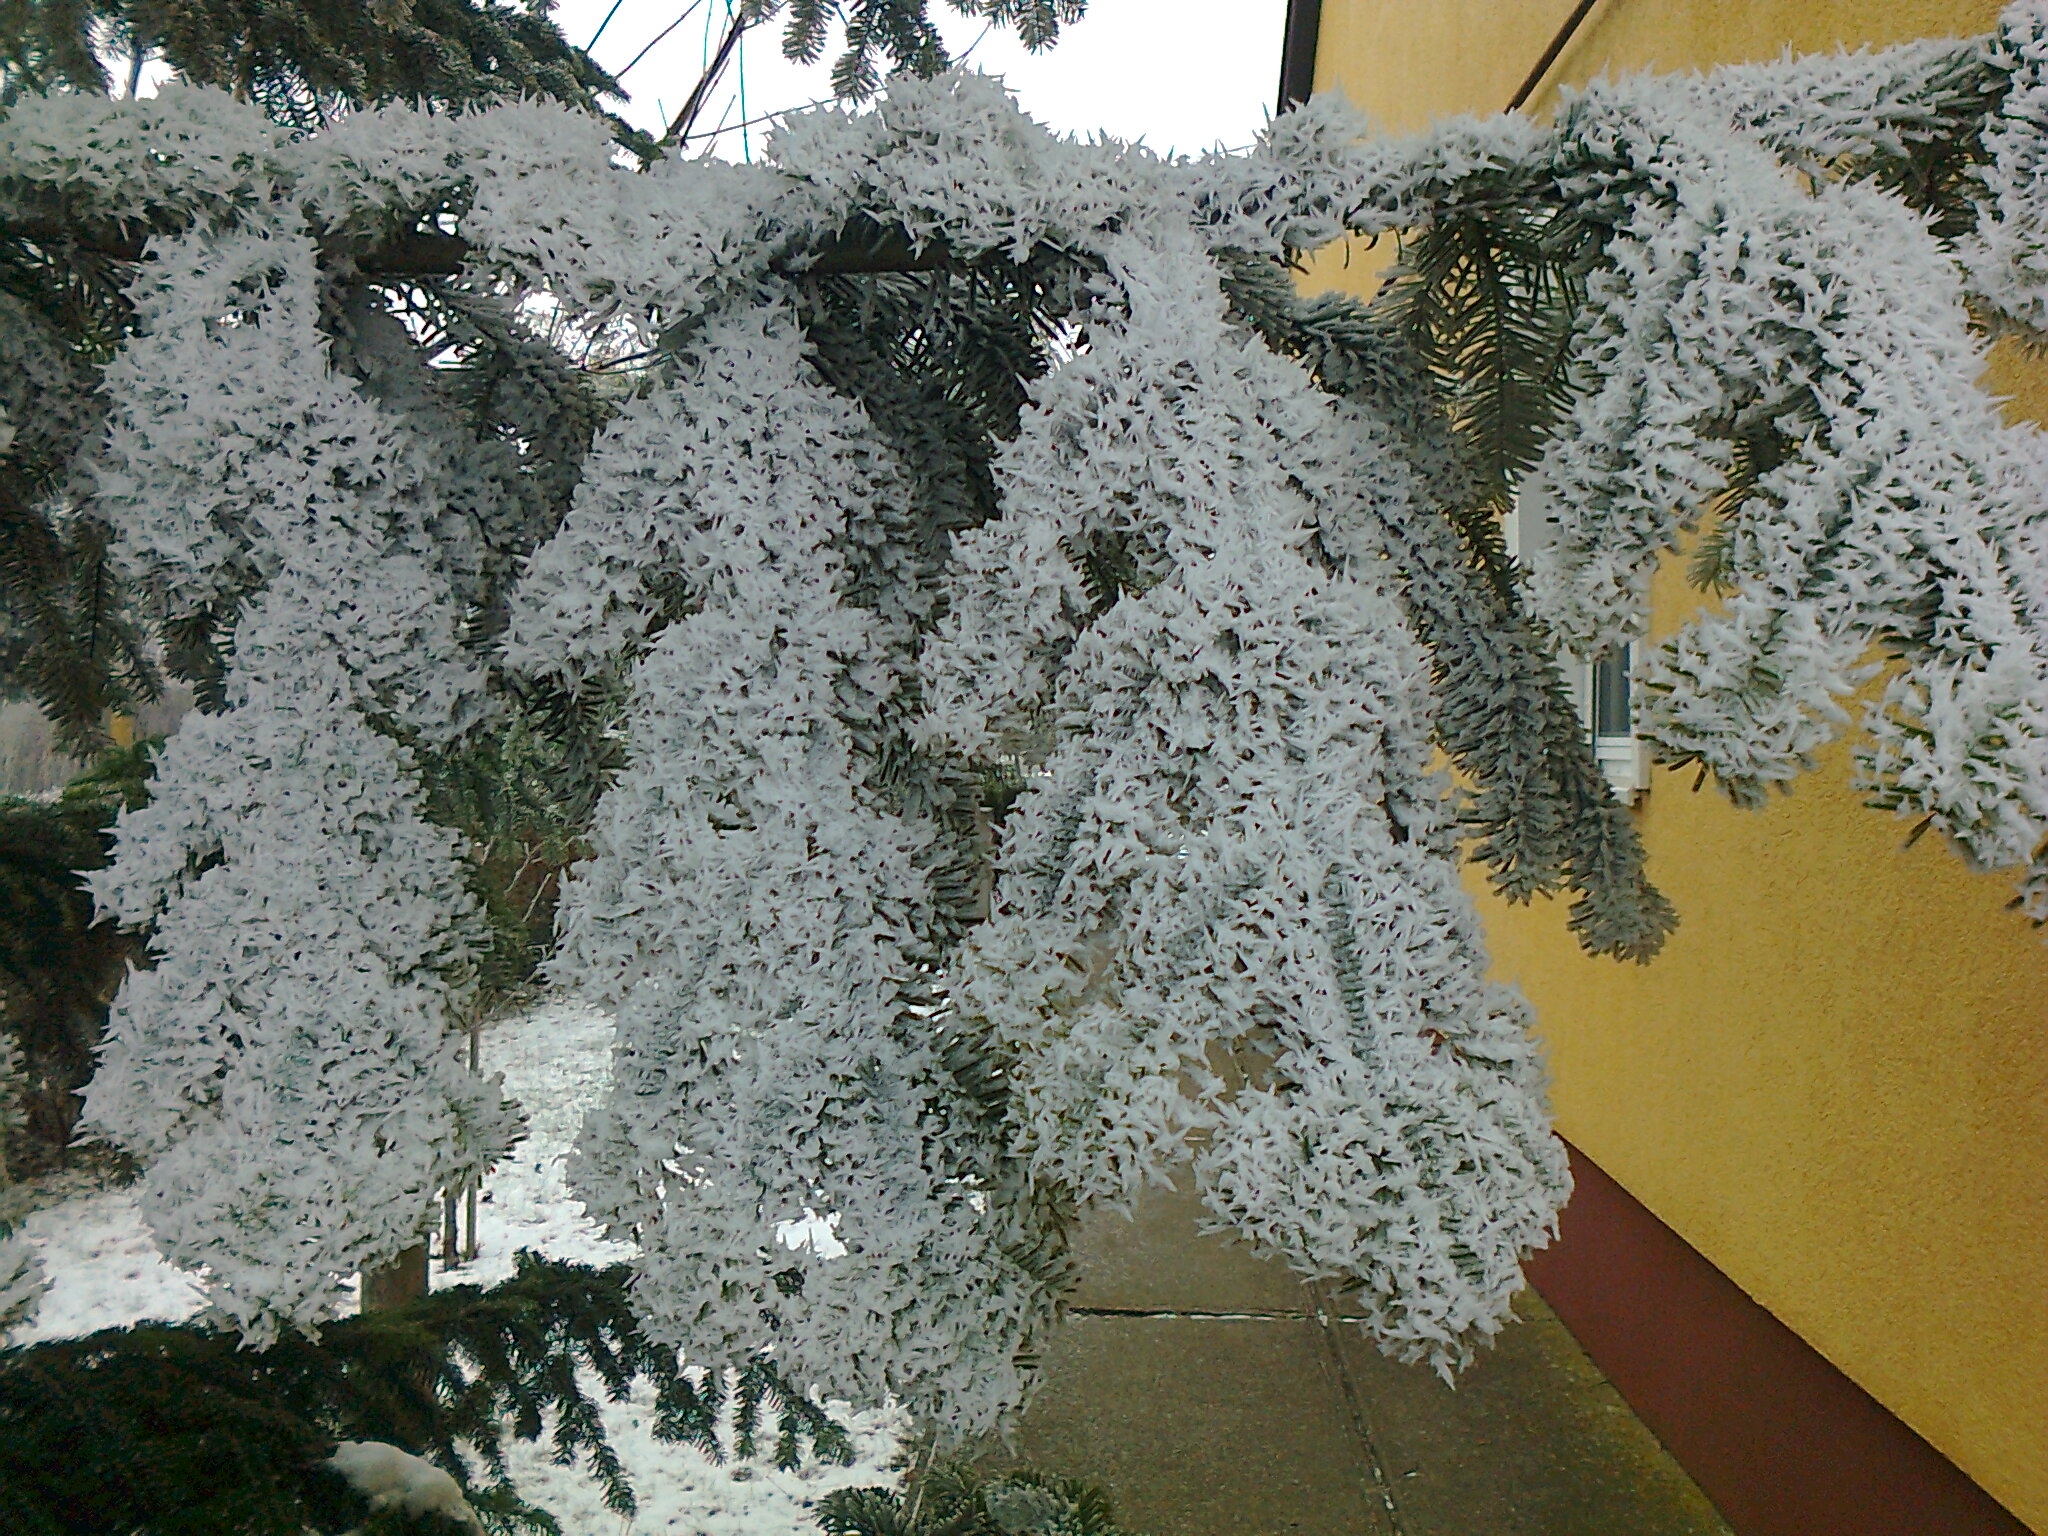
cold, winter, frost, ice, snow, hoarfrost, evergreen, woody, park, garden, green, beautiful, season, brown, yellow, house, white, fir, pine branch, christmas, freezing